Downtown Yonge

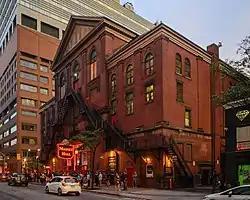
Opened in 1894, Massey Hall is a performing arts theatre and a major attraction in Downtown Yonge.

The district is home to a number of performance venues including the Canon Theatre, the Carlu, the Elgin and Winter Garden Theatres, Massey Hall and the Zanzibar Tavern. The area’s heritage properties include such notable sites as the Arts & Letters Club, Mackenzie House, Maple Leaf Gardens, Old City Hall and the demolished Sam the Record Man store.